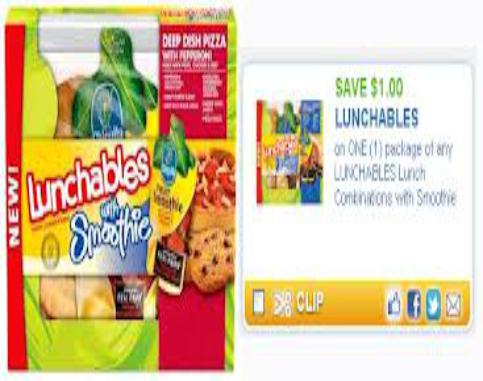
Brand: Lunchables
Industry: Food